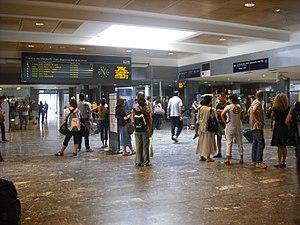
La gare de Toulouse-Matabiau est une gare ferroviaire française des lignes de Bordeaux-Saint-Jean à Sète-Ville, de Toulouse à Bayonne et de Brive-la-Gaillarde à Toulouse-Matabiau via Capdenac. Elle est située à proximité du centre-ville de Toulouse, chef-lieu du département de la Haute-Garonne et de la région Occitanie.